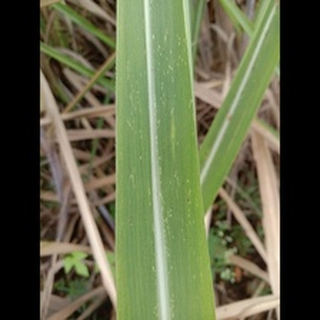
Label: sugarcane_mosaic